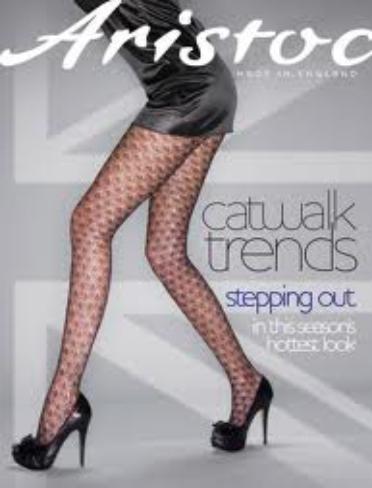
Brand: Aristoc
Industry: Clothes